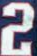
Number: 2